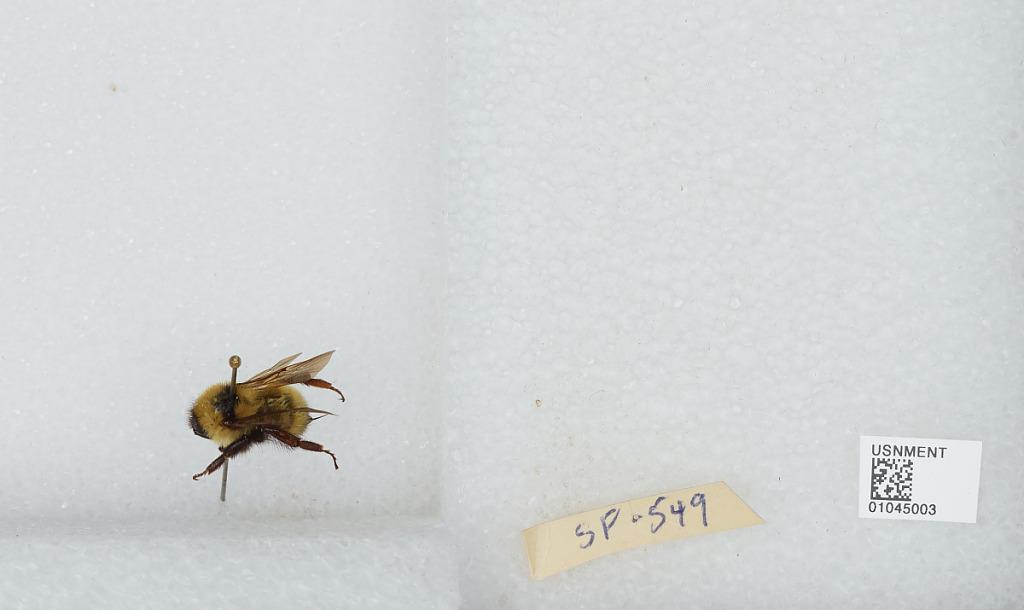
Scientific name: Bombus sp.